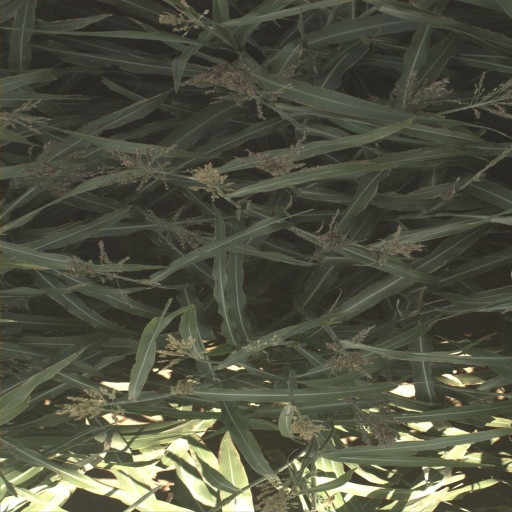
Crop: sorghum